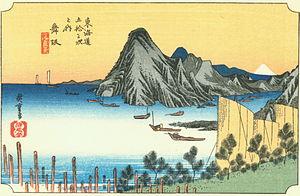
Maisaka-juku dans les années 1830, estampe d'Hiroshige de la série Les Cinquante-trois Stations du Tōkaidō."
Les Cinquante-trois Stations du Tōkaidō, dans l'édition Hōeidō présentée ici, sont une série d'estampes japonaises créées par Hiroshige après son premier voyage empruntant la route du Tōkaidō en 1832. Cette route, reliant la capitale du shogun, Edo, à la capitale impériale, Kyoto, est l'axe principal du Japon de l'époque. C'est également la plus importante des « Cinq Routes », les cinq artères majeures du Japon, créées ou développées pendant l'ère Edo pour améliorer le contrôle du pouvoir central sur l'ensemble du pays.
Le lac Hamana est un lagon saumâtre situé dans la préfecture de Shizuoka. Anciennement un lac, il est désormais connecté à l'océan Pacifique par un canal. Étant une étendue d'eau se trouvant à l'intérieur des terres, il est considéré comme étant le dixième plus grand lac du Japon, d'un point de vue de superficie. Il couvre les limites des villes de Hamamatsu et Kosai.
Maisaka-juku était la trentième des cinquante-trois stations du Tōkaidō. Elle est située dans la partie occidentale de Hamamatsu dans la préfecture de Shizuoka, au Japon. Au cours de la période Edo, la région faisait partie de la province de Totomi.